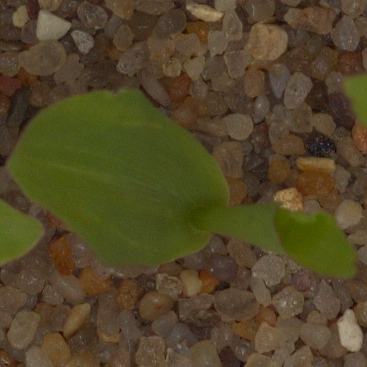
Label: maize